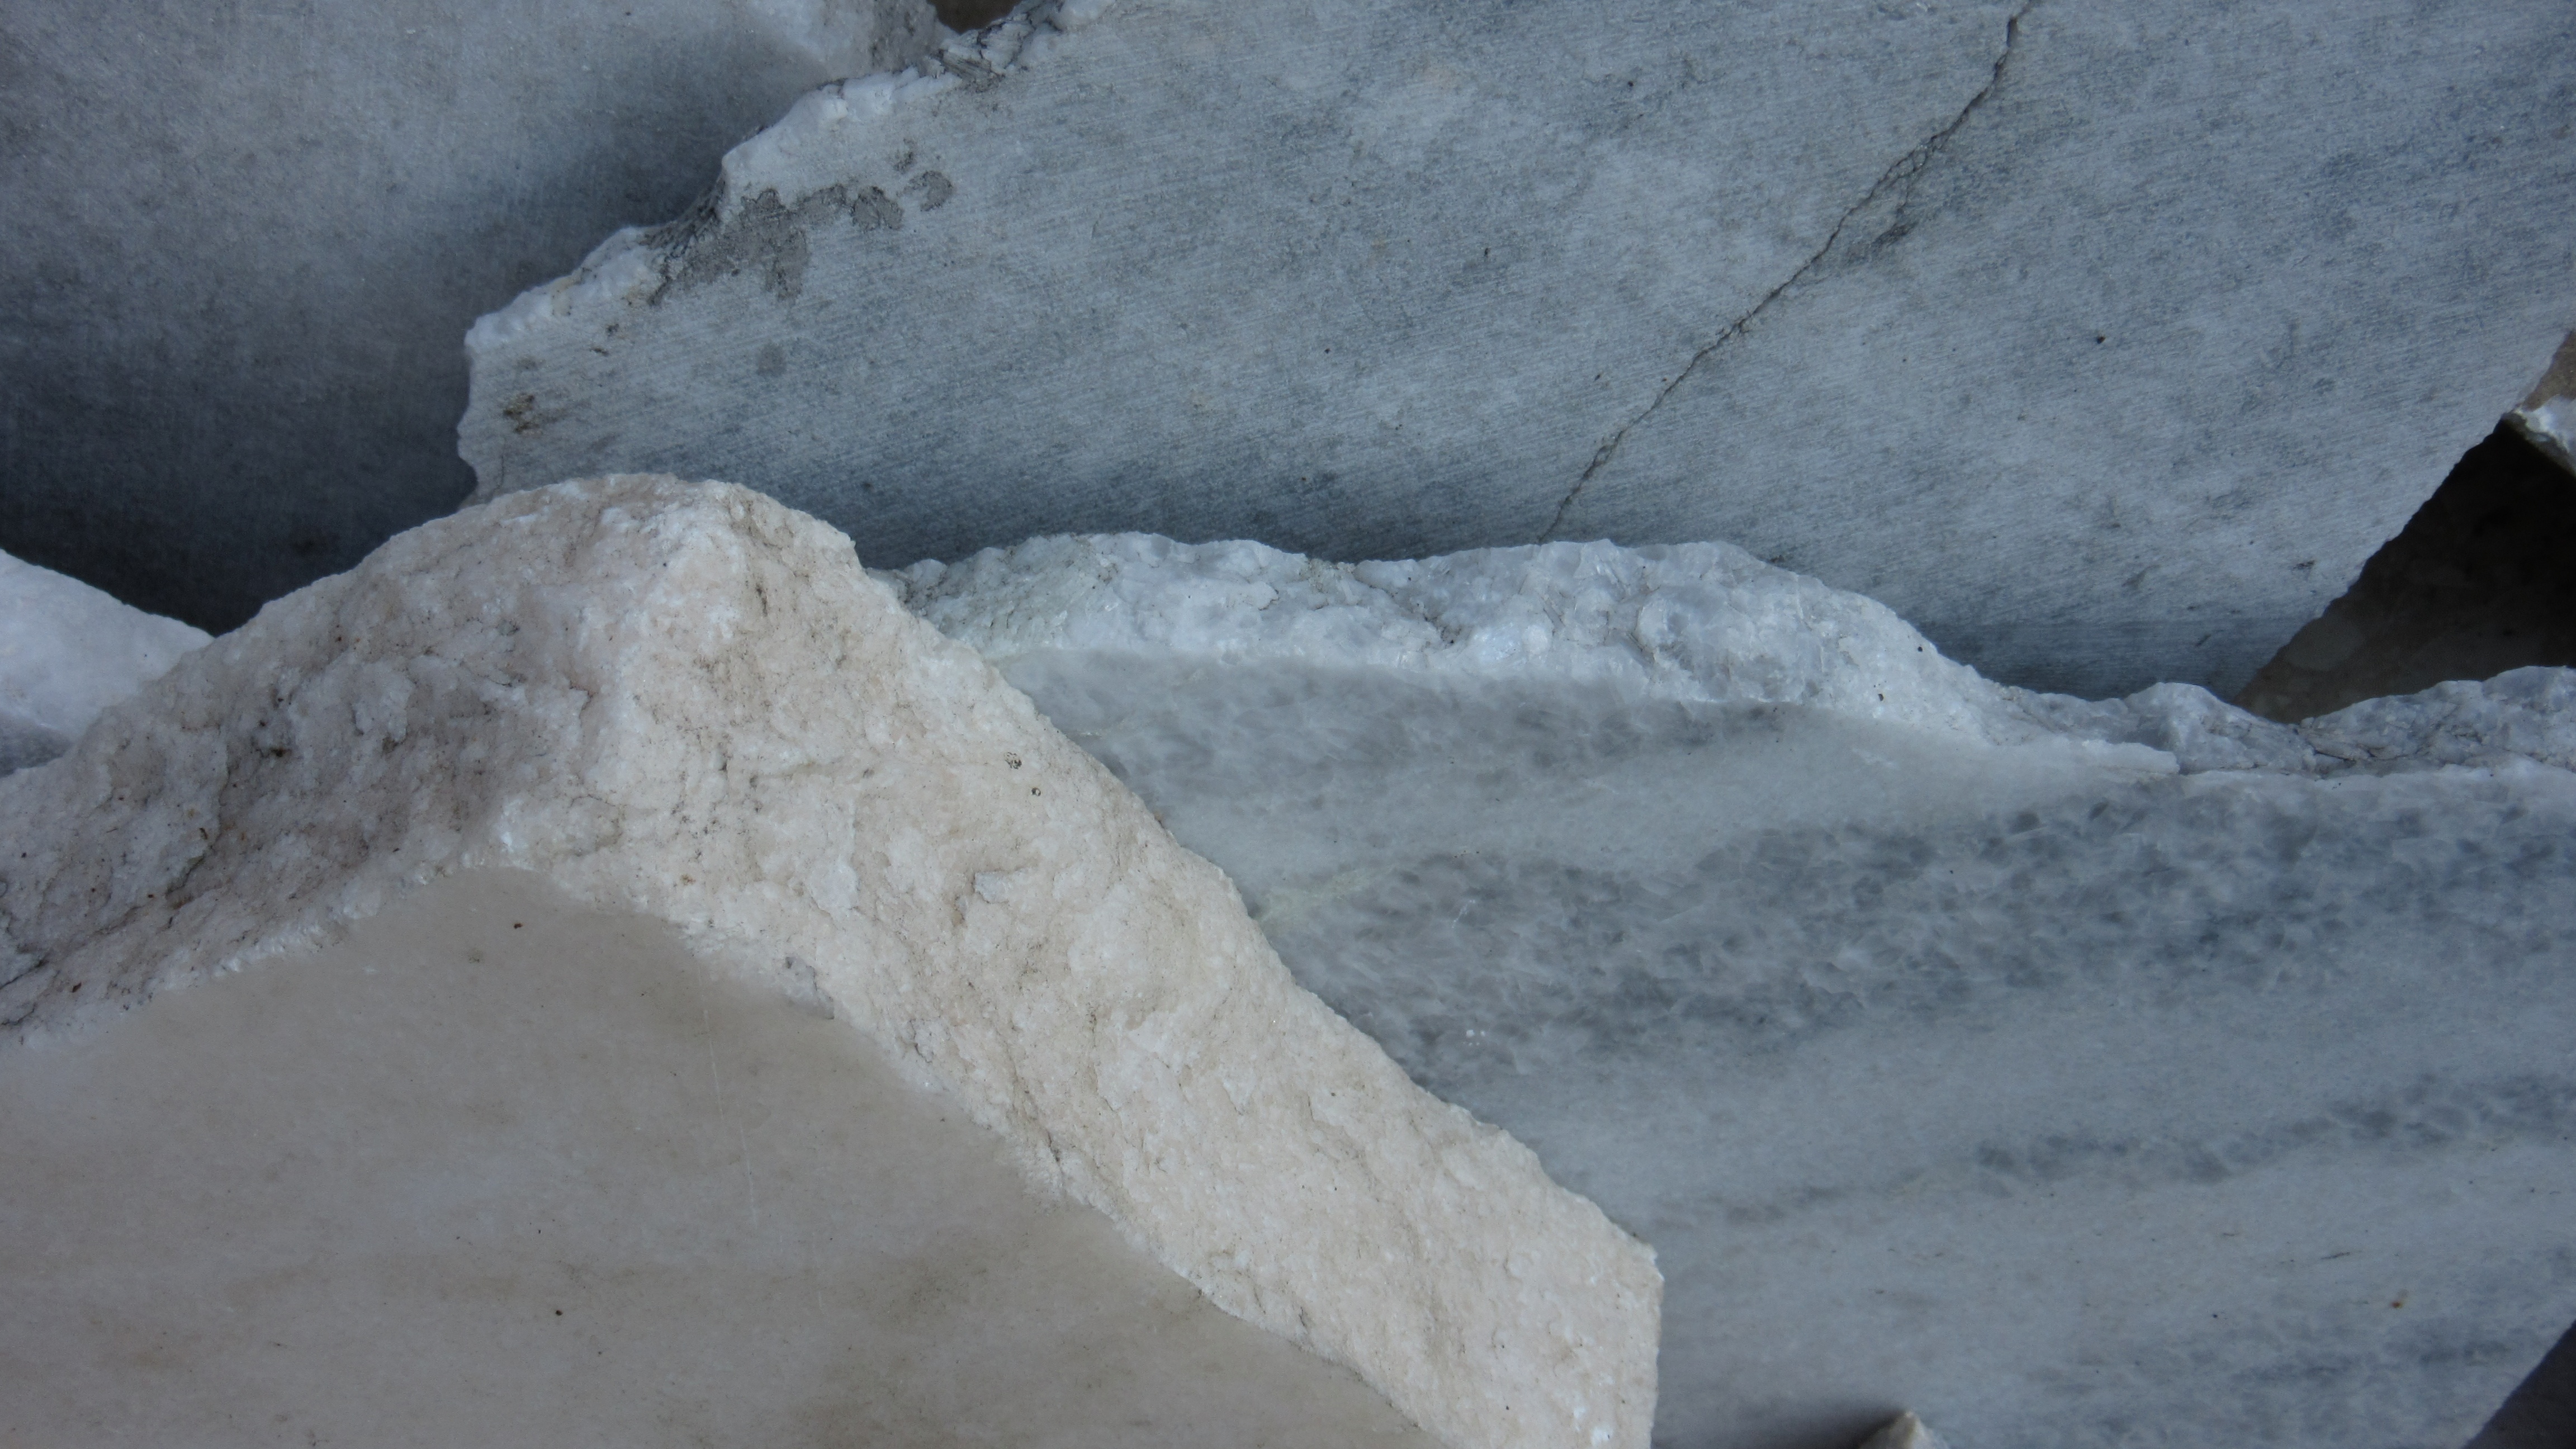
rock, snow, winter, stone, ice, broken, background, geology, marble, boulder, freezing, edges, slabs, rauh, geological phenomenon, fracture surface